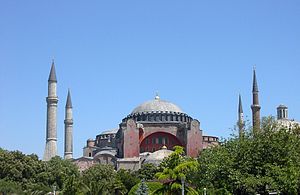
Hagia Sophia
Hagia Sophia
Hagia Sophia eller Agia Sophia er det største byzantinske monument i det Byzantinske Riges hovedstad Konstantinopel.